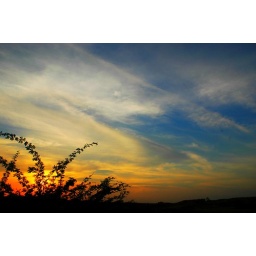
silhoette of acacia trees branches against the backdrop of setting sun behind clouds before sunset